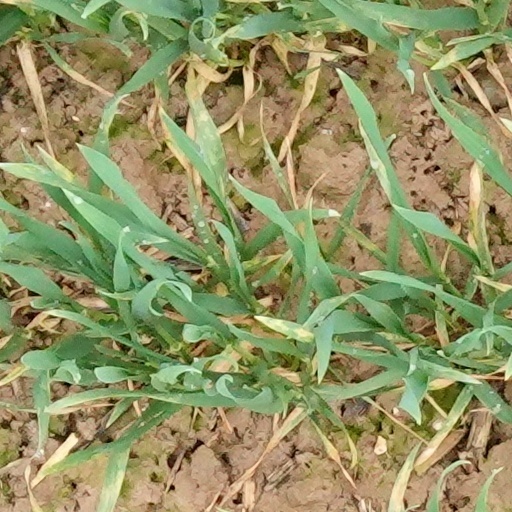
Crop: wheat